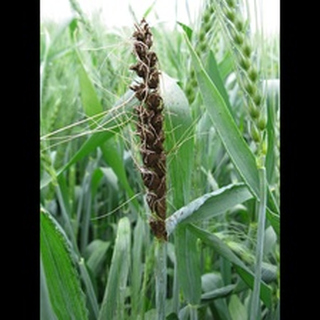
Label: wheat_smut